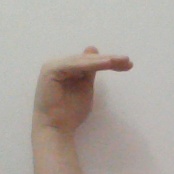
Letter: khaa